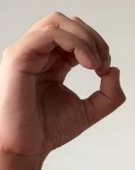
ASL sign: O